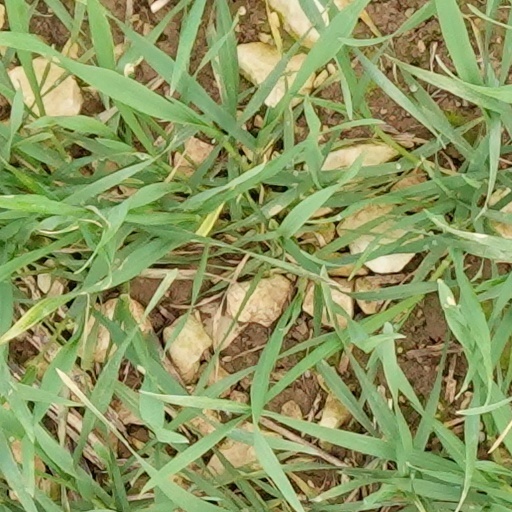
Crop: wheat